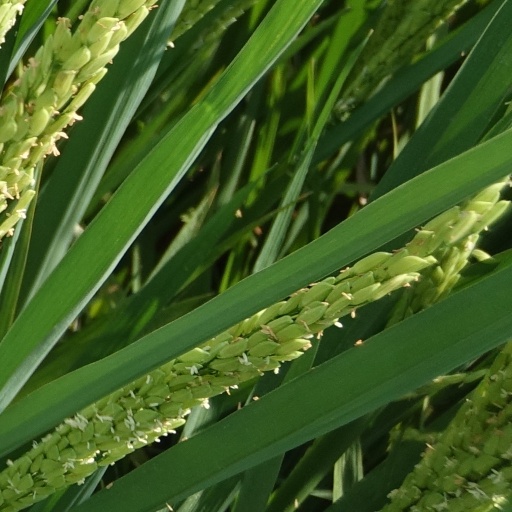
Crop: rice